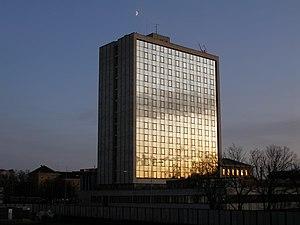
Uus Maailm est un quartier du district de Kesklinn à Tallinn en Estonie.
Le ministère des Finances est un ministère de la République d'Estonie chargé de la conception et de la mise en œuvre de la politique financière.
Cet article donne une Liste de grands bâtiments en Estonie.